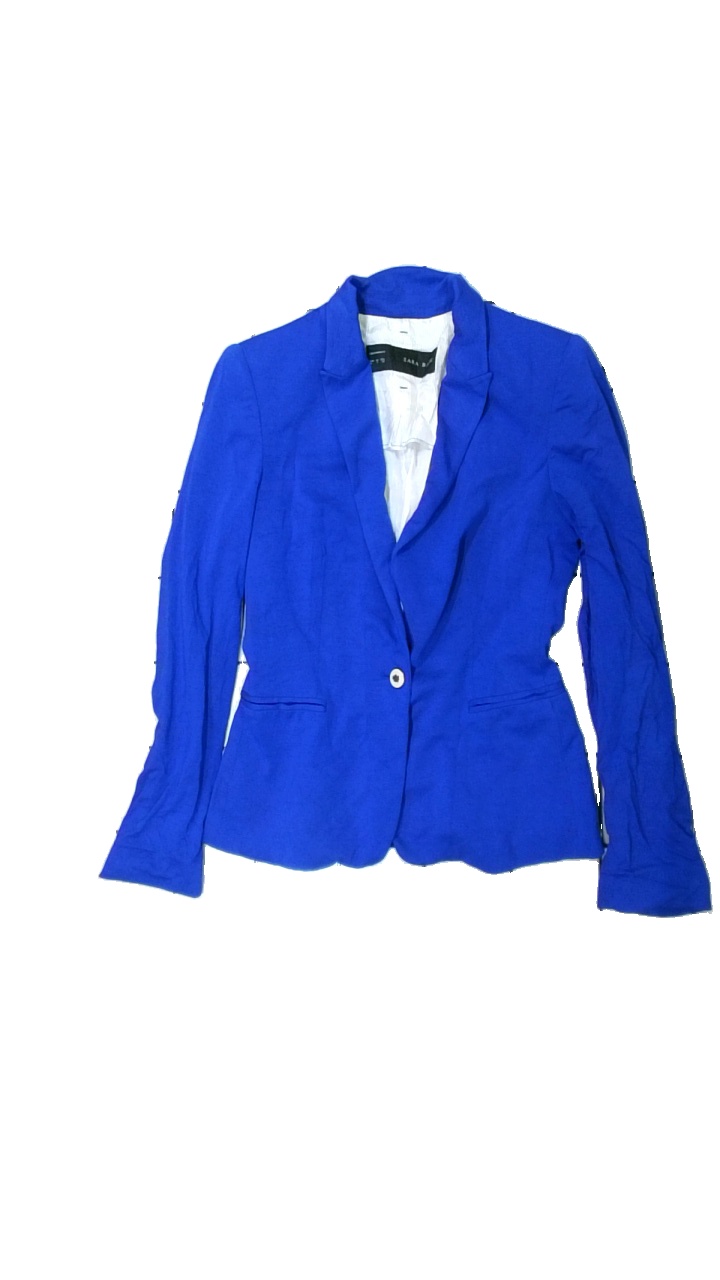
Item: Blazer (Ladies)
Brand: Zara
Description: blå kavaj
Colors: Blue
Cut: Regular
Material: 100% viscose
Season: All
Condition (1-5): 5
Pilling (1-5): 5
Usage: Reuse
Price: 50-100